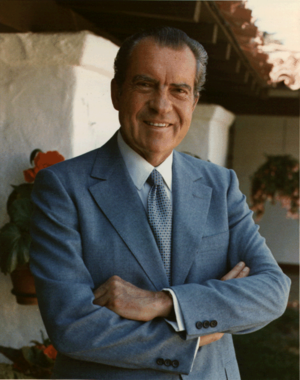
La présidence de Dwight D. Eisenhower, en tant que 34ᵉ président des États-Unis, dure de 1953 à 1961. Ce mandat constitue une interlude républicaine dans le Cinquième système des partis, faisant suite à vingt ans de présence démocrate à la Maison-Blanche. Sous l'administration d'Eisenhower, les États-Unis connaissent une période de paix et de prospérité marquée par une coopération entre les différents partis, dans un monde alors dominé par la Guerre froide qui oppose le pays à l'URSS. En politique intérieure, Eisenhower développe le réseau des autoroutes inter-États, envoie l'armée en Arkansas afin d'imposer les décisions de justice prises en faveur de l'intégration raciale, fonde la NASA et fait de la course à l'espace une priorité face à l'Union soviétique.